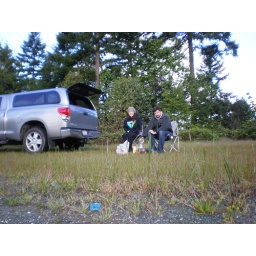
so awesome sleeping in the back of the truck in the middle of nowhere.